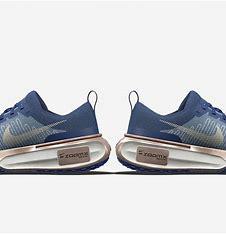
Brand: Nike
Model: Invincible 3